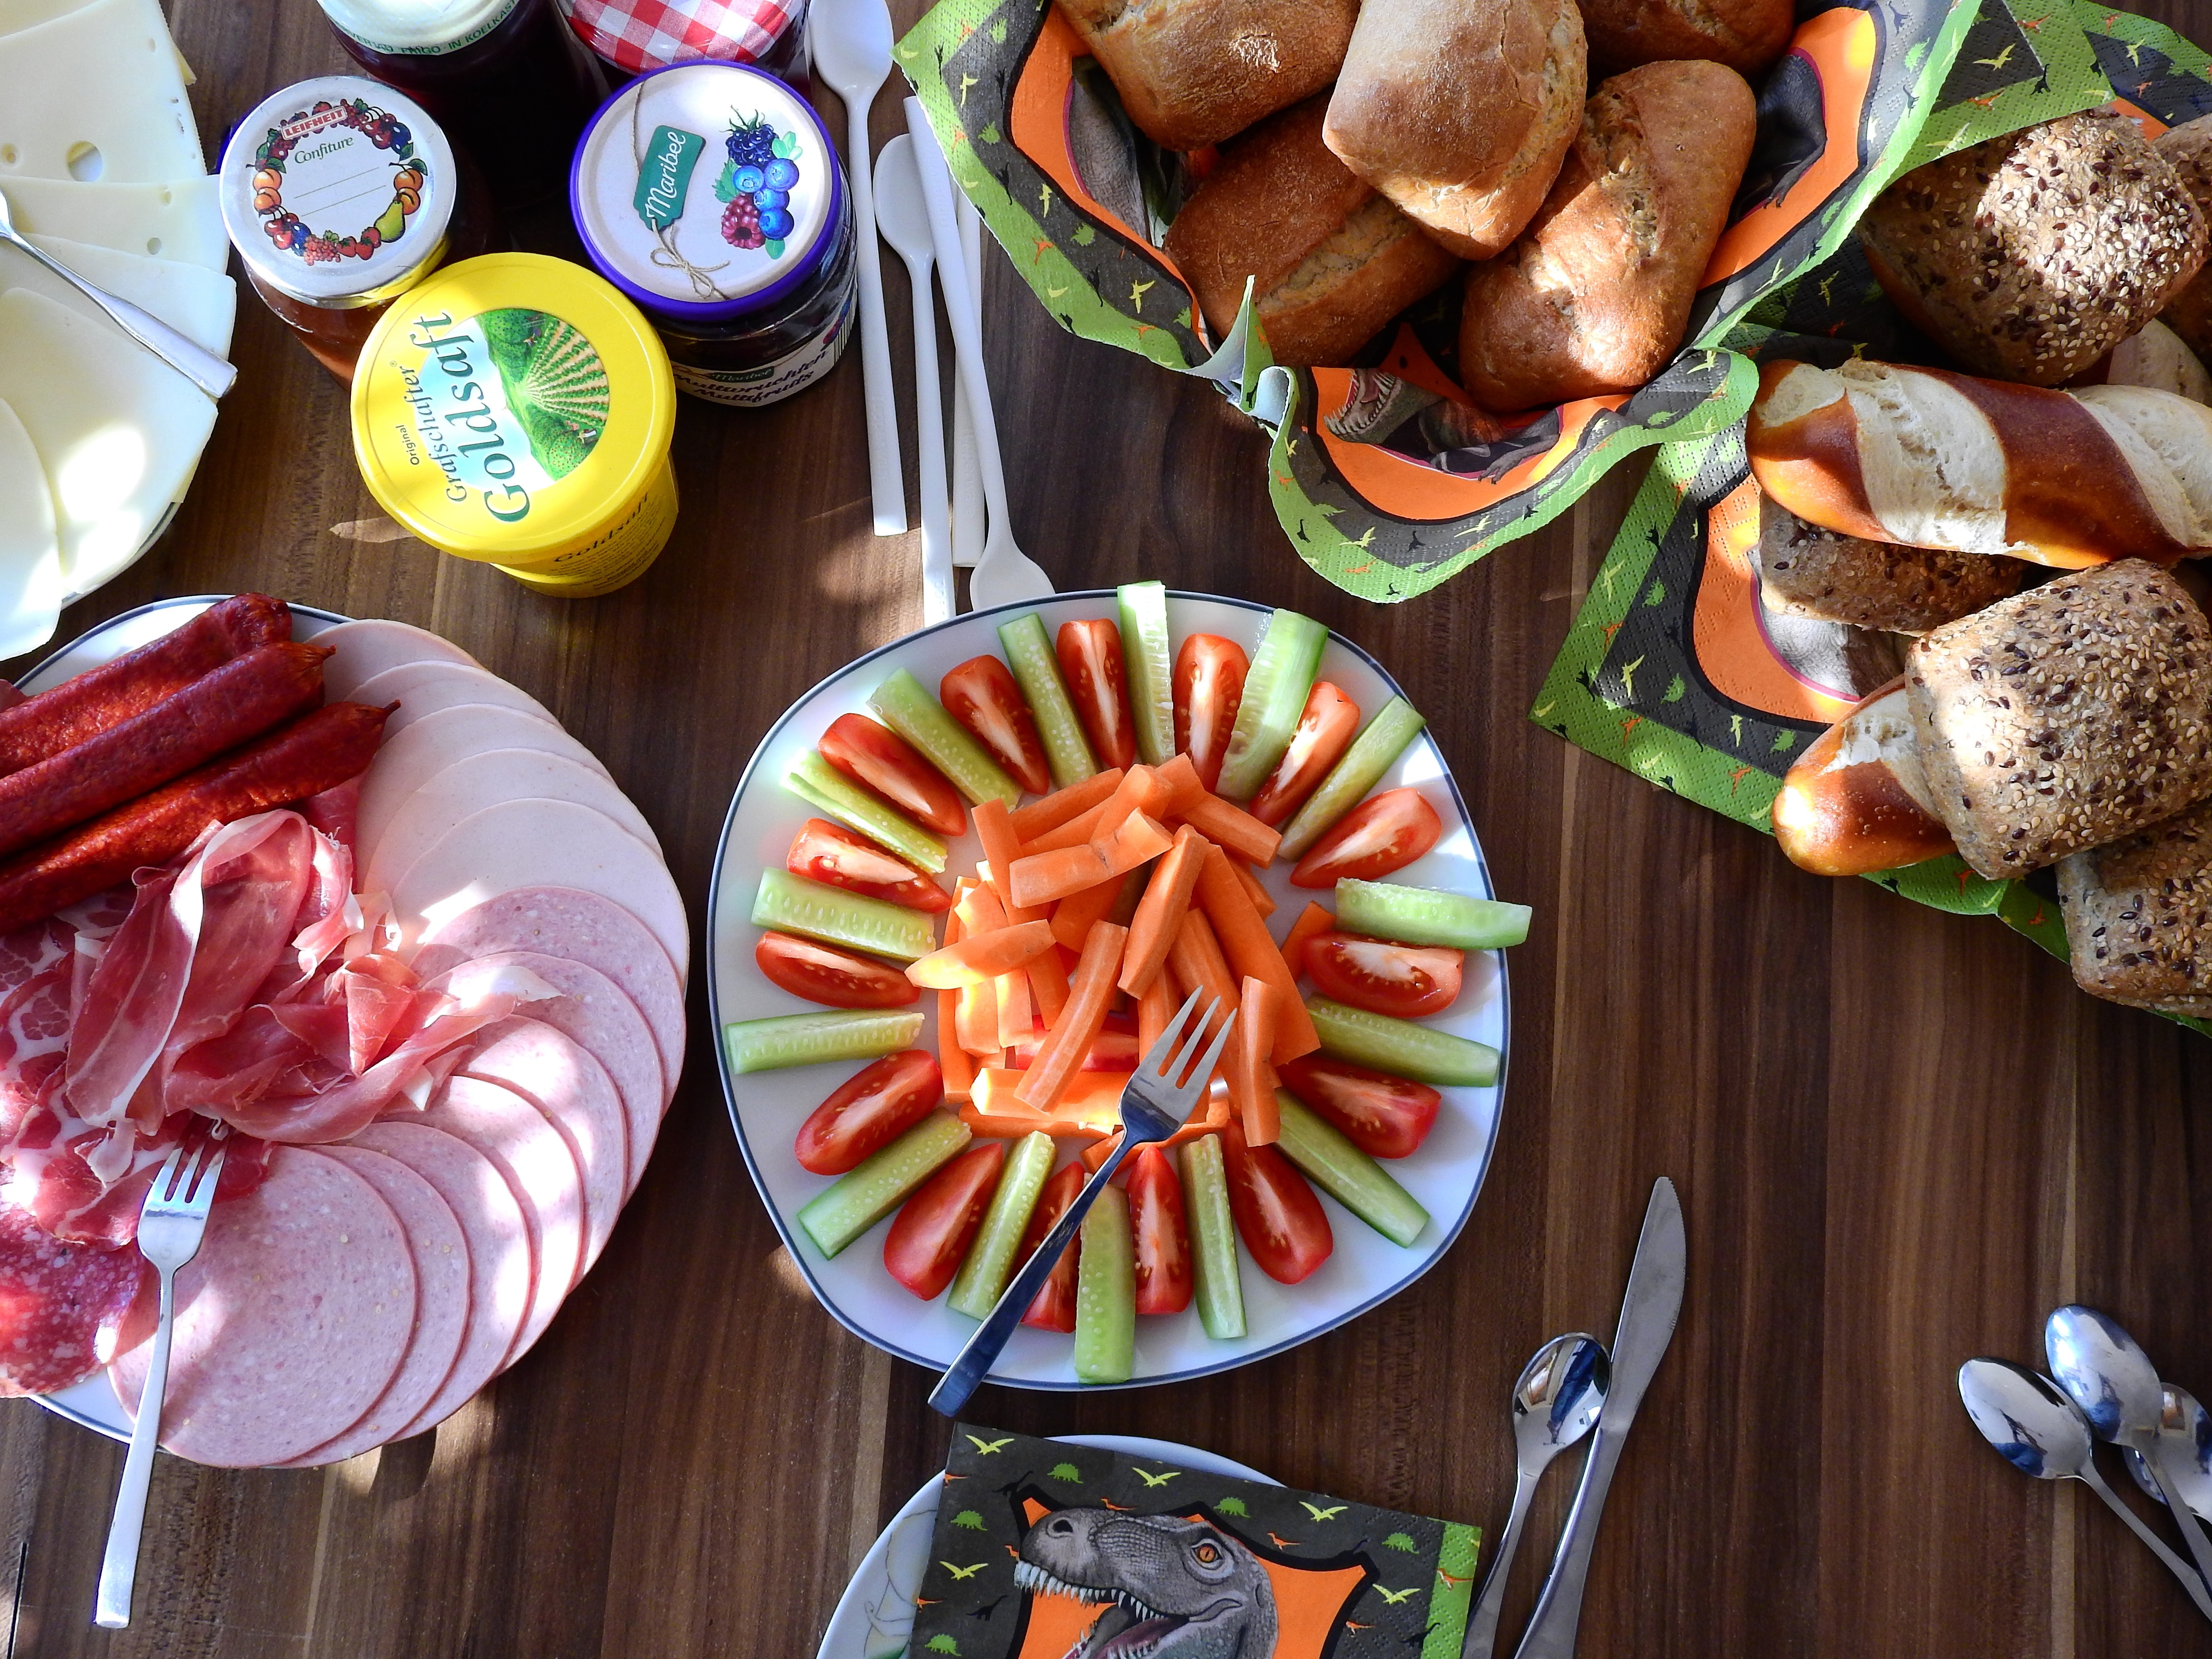
dish, meal, food, produce, breakfast, baking, snack, eat, meat, bread, cheese, tomato, sausage, nutrition, vegetables, dinner, cucumber, roll, dine, ham, carbohydrates, carrots, baked goods, arouse, milk product, abendbrot, breadbasket, liquor bar